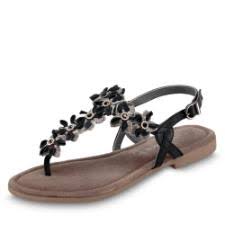
Waste category: shoes